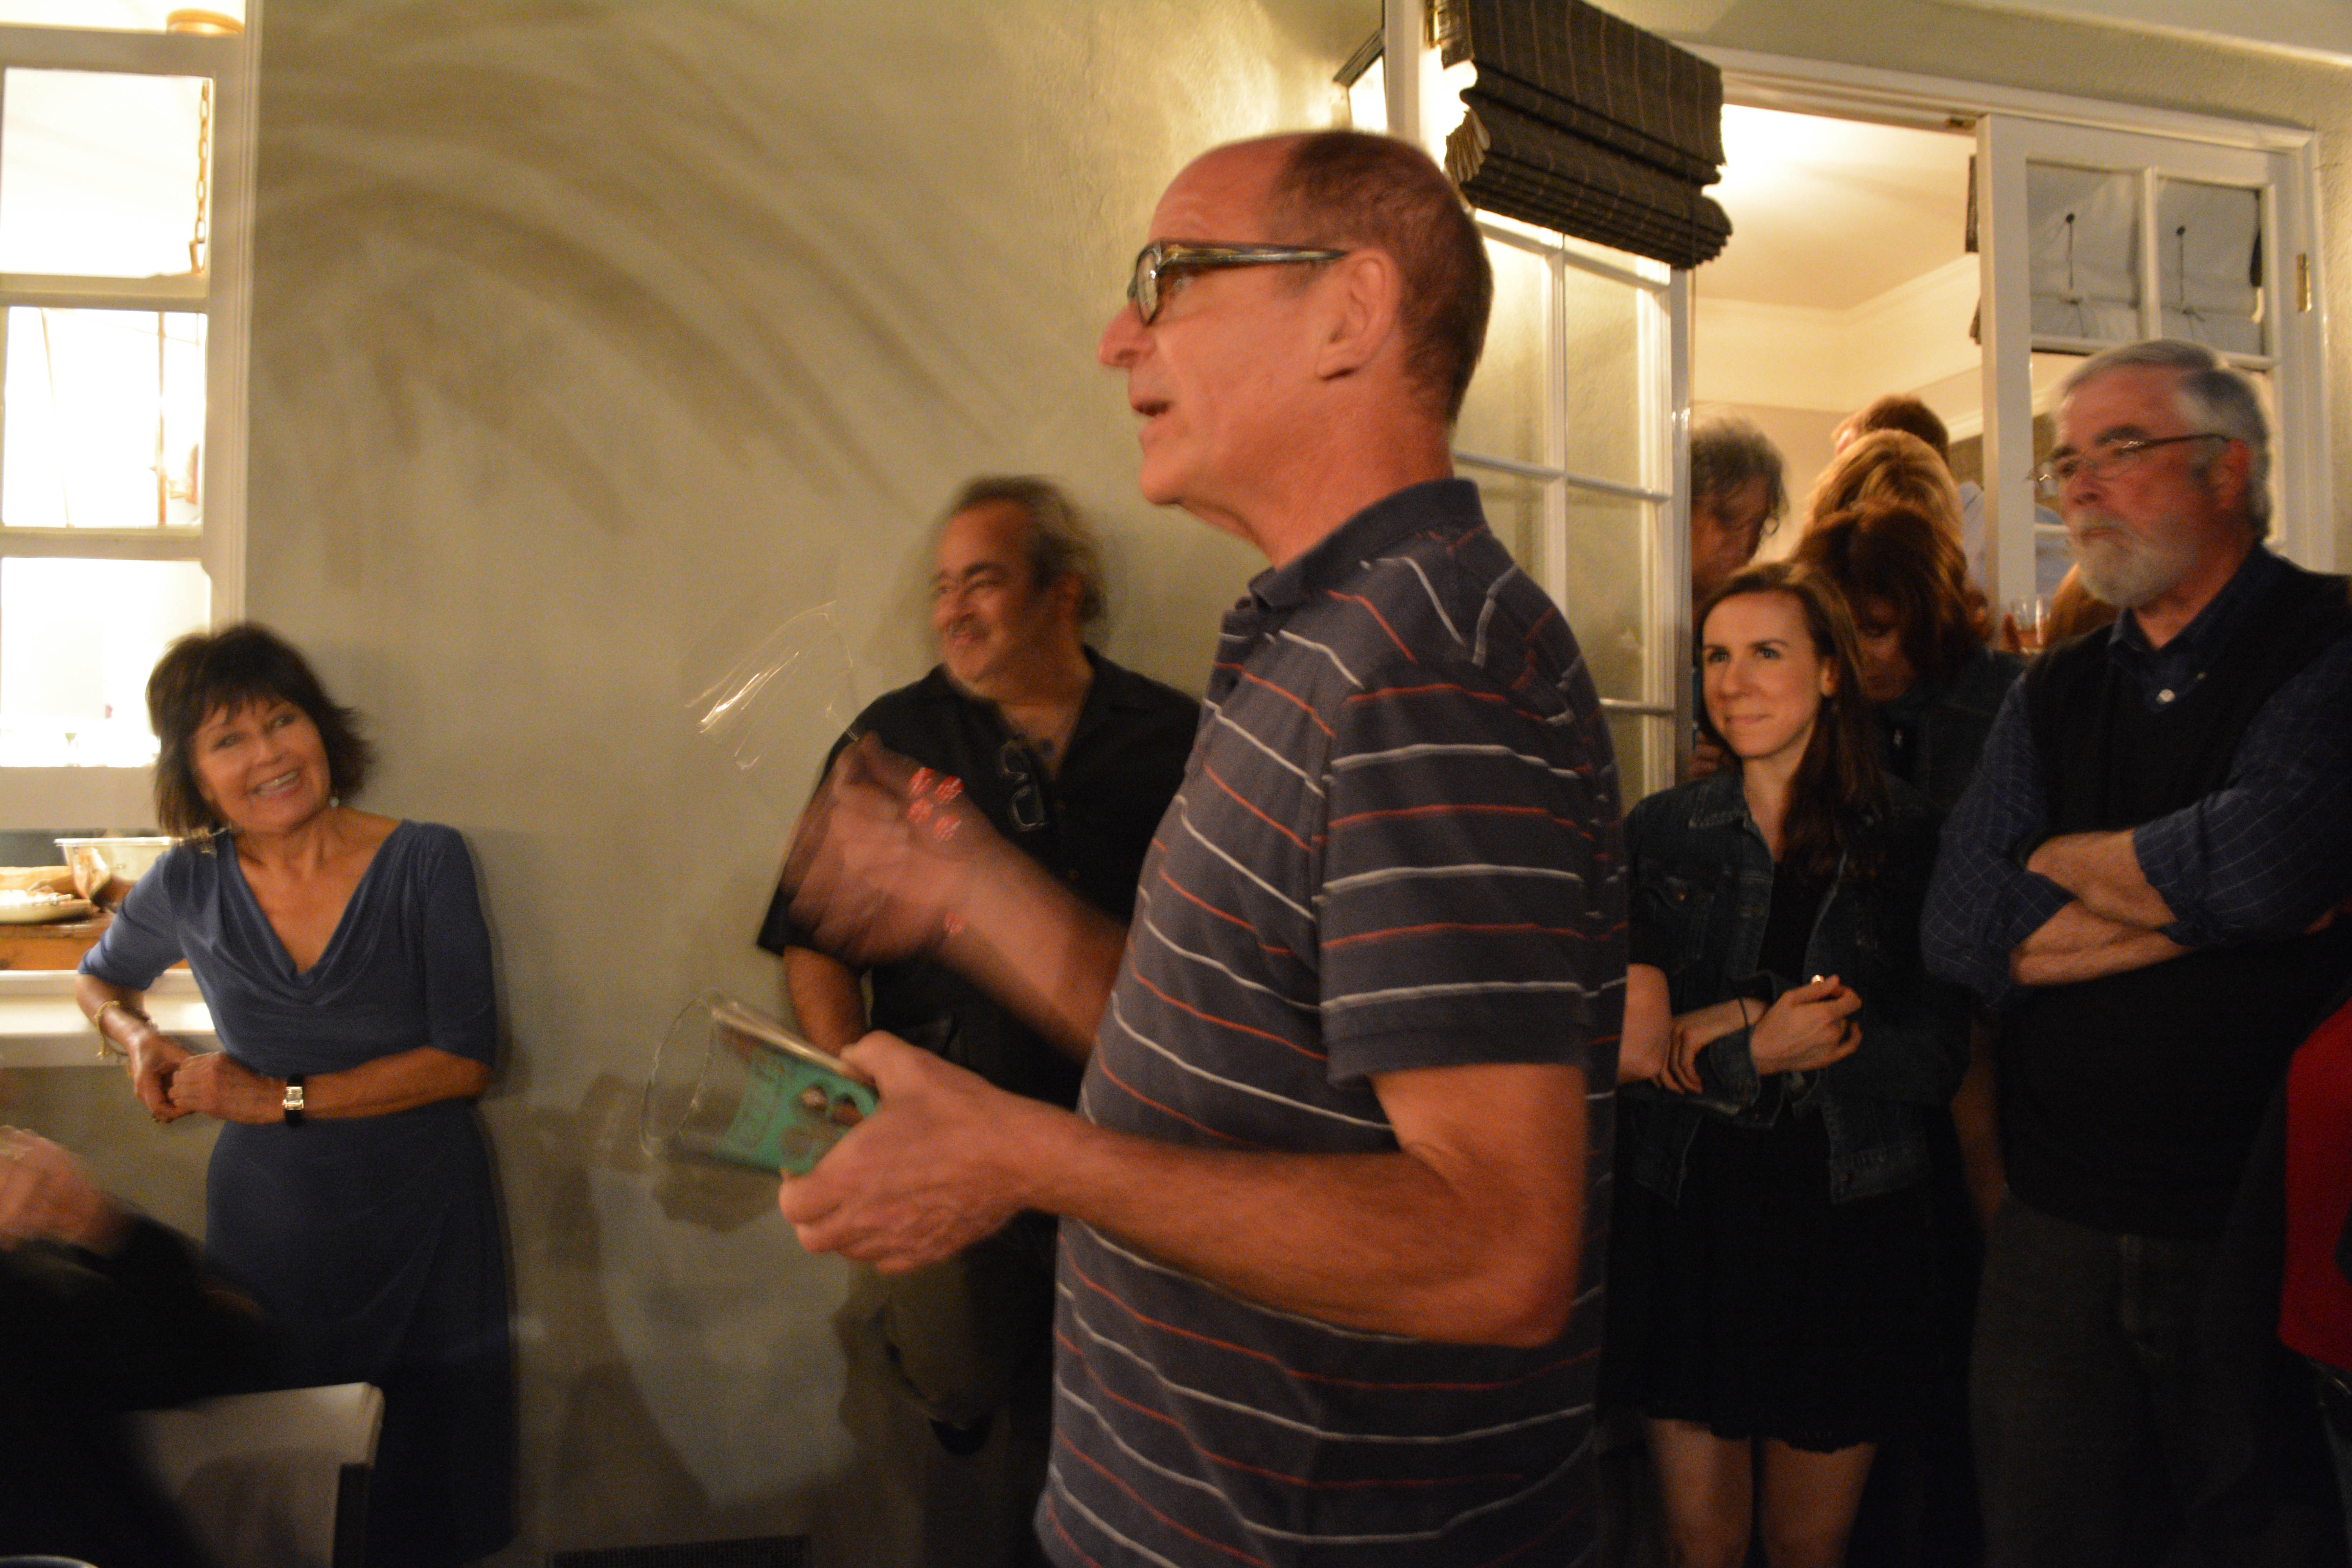
art exhibition